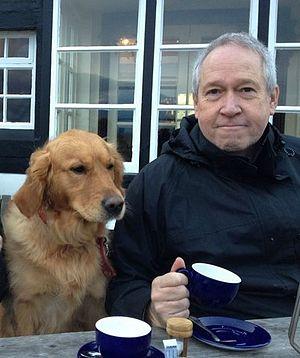
L'écrivain britannique John Ironmonger, et Poppy